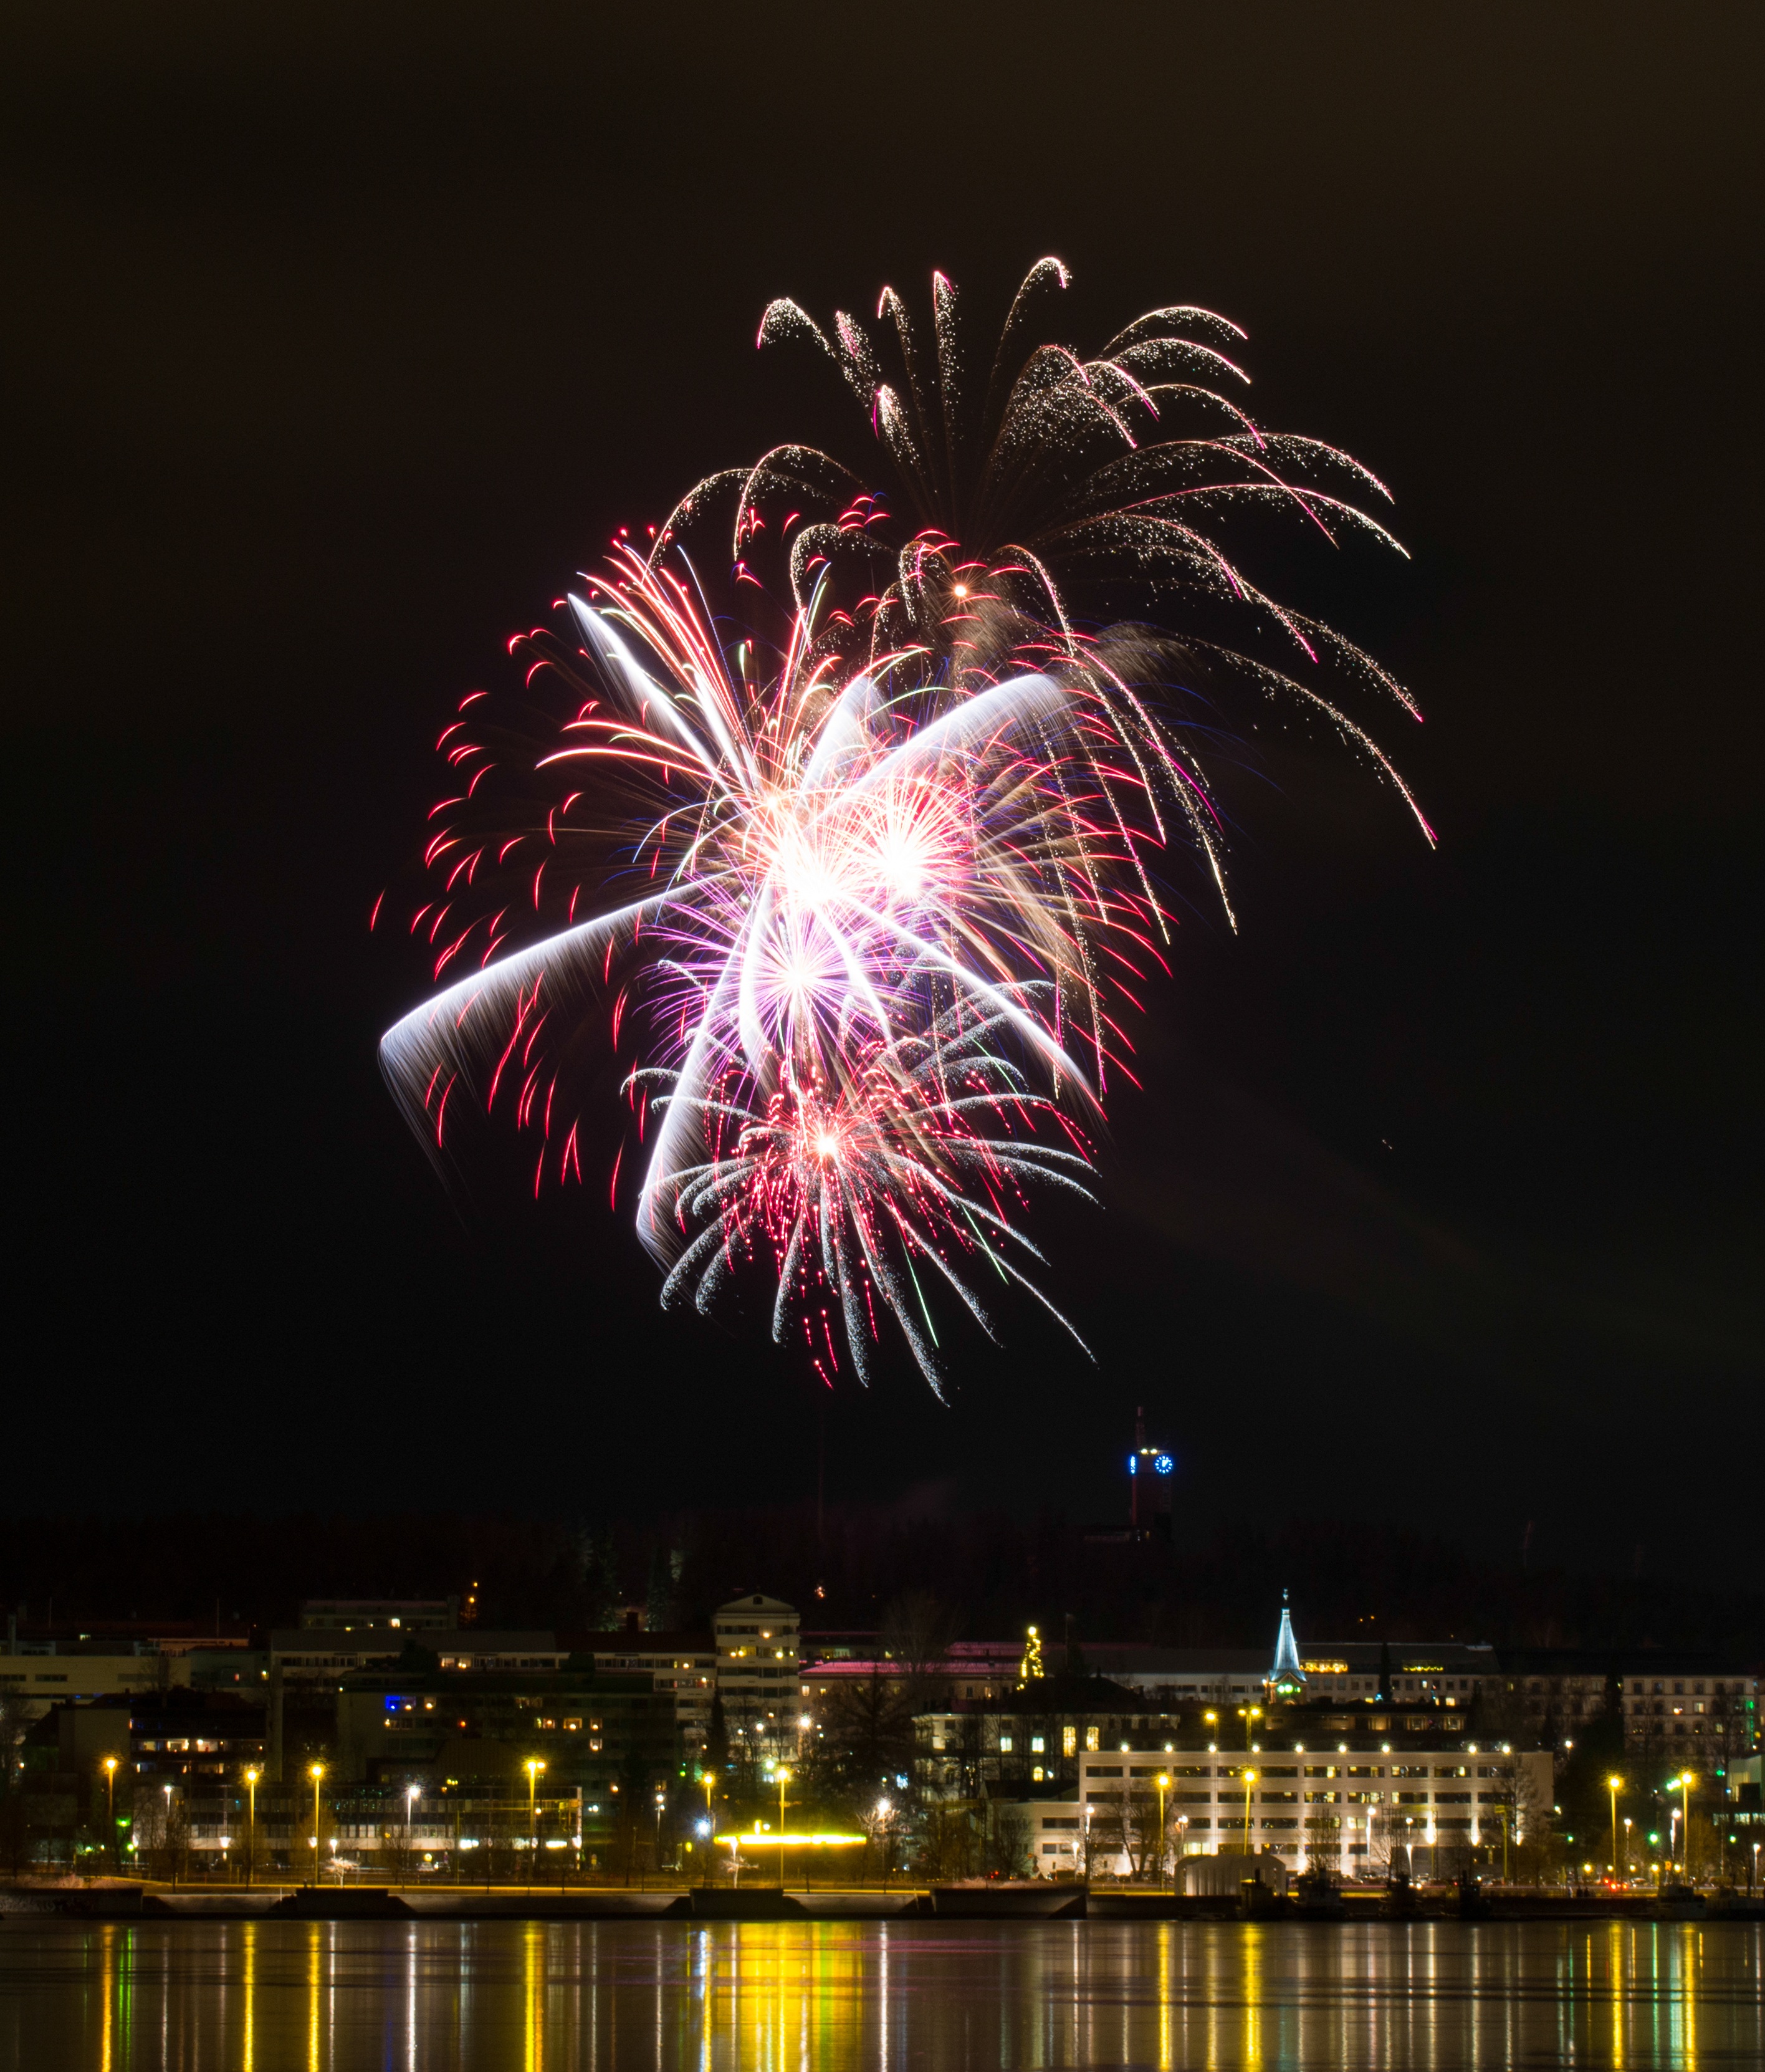
water, light, night, recreation, reflection, color, new year, fireworks, colors, event, outdoor recreation, jyv skyl